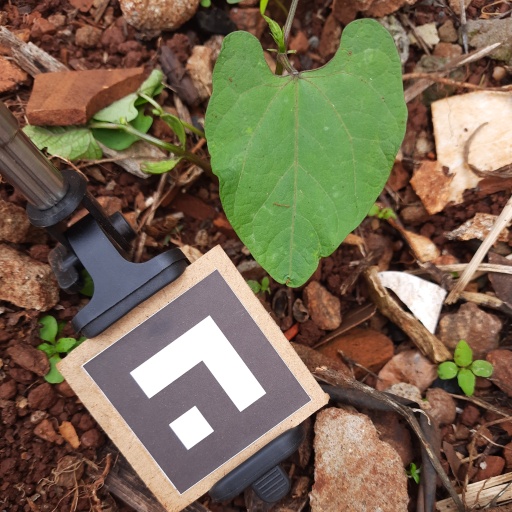
Observations: wavy surface, no eating holes, with soild dust, under shade